Henry B. Atkins

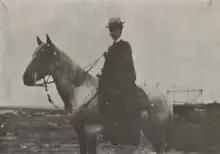
Ada Alberta Doak Atkins riding her horse, Chiff. (1907)

In 1907, he married his second wife, Ada Alberta of Hamilton, Ontario. Ada Alberta was a teacher who had travelled West to visit a friend and stayed. Henry B. and Ada A. had five additional children: John, Eric and Rex (identical twins), Maxwell, and Dorothy.